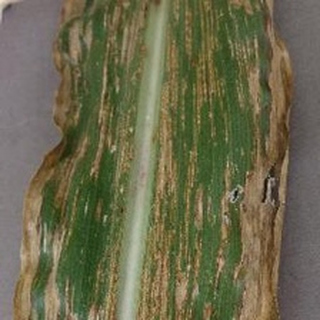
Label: corn_gray_leaf_spot